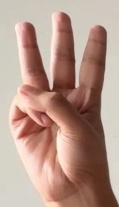
ASL sign: 6